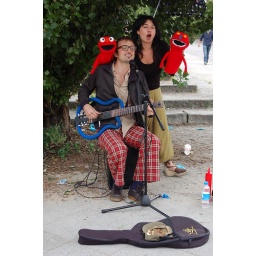
street performers in front of flea market